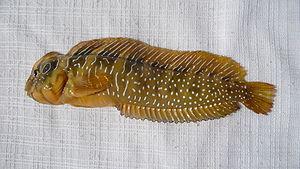
Un Blennie paon (Salaria pavo) mâle, pris dans la mer Noire. Русский: Salaria pavo (Risso, 1810). Морская собачка-павлин, самец. Эта забавная хищная рыба выловлена в Черном море. В качестве фона использована мокрая материя, для того, чтобы не повредить кожу рыбы. После очень короткой фотосессии рыба была отпущена назад в море. Эта рыба способна менять окраску, подобно хамелеону. Координаты вылова рыбы и этой фотографии идентичны. Latina: Salaria pavo